Karan Johar

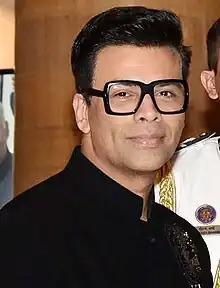
Johar in 2021

Karan Kumar Johar (born Rahul Kumar Johar; 25 May 1972), often informally referred to as KJo, is an Indian filmmaker, producer and television personality who primarily works in Hindi cinema. He has launched the careers of several successful actors and filmmakers under his company Dharma Productions. The recipient of several accolades, including three National Film Awards and seven Filmfare Awards, he has been honoured with the Padma Shri by the Government of India in 2020.